Dose–response relationship

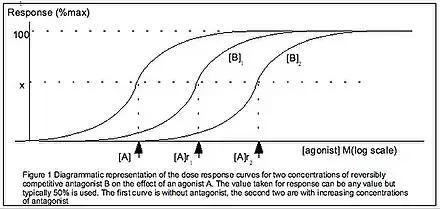
Semi-log plots of the hypothetical response to agonist, log concentration on the x-axis, in combination with different antagonist concentrations. The parameters of the curves, and how the antagonist changes them, gives useful information about the agonist's pharmacological profile. This curve is similar but distinct from that, which is generated with the ligand-bound receptor concentration on the y-axis.

A dose–response curve is a coordinate graph relating the magnitude of a dose (stimulus) to the response of a biological system. A number of effects (or endpoints) can be studied. The applied dose is generally plotted on the X axis and the response is plotted on the Y axis. In some cases, it is the logarithm of the dose that is plotted on the X axis. The curve is typically sigmoidal, with the steepest portion in the middle. Biologically based models using dose are preferred over the use of log(dose) because the latter can visually imply a threshold dose when in fact there is none.